Os (Fringe)

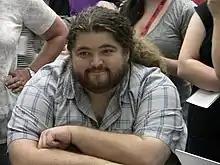
Jorge Garcia, known for his character Hugo "Hurley" Reyes in "Lost", made a cameo appearance in "Os".

The episode was co-written by co-executive producer Josh Singer and executive story editor Graham Roland, while former "Fringe" producer Brad Anderson directed it.